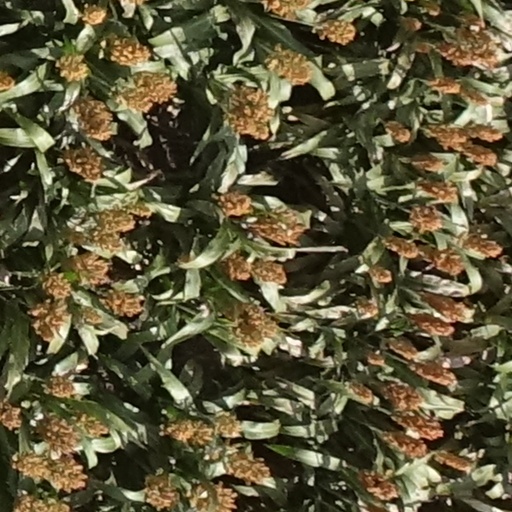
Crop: sorghum